Nationality Rooms

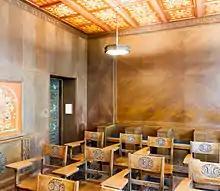
The Hungarian Classroom

Dénes Györgyi, a professor at the Industrial Art School in Budapest, won the Hungarian Classroom design competition sponsored by Hungary's Ministry of Education in 1930 which features Magyar folk art combined with deep wood carvings and historic stained glass windows. The walls of the room are oak veneer stained a soft tobacco brown. The wood in the panels was carefully selected and matched, so that the natural grains form interesting decorative patterns. The ceiling is 70 wooden cazettas suspended in a wooden frame and has a predominant hue of "paprika red", a color inspired by the peppers which are hung to dry over white fences in Hungary. The cazettas are decorated with folk motifs (birds, hearts, and tulips) in turquoise, green, and white were painted by Antal Diossy in Budapest. Joining the ceiling and walls is an inscription frieze with the first two stanzas of "Himnusz", the Hungarian National Anthem by Ferenc Kölcsey. Above the blackboard is the coat of arms of the University of Buda which was founded in 1388. At the top is the crown of St. Stephen, the patron saint of Hungary and its first Christian king. The student seats are made of oak and are unadorned except for stylized carved tulip ornaments on the back. A bench along the rear wall and guest chairs are upholstered in blue. Along the corridor wall, panels carved with floral, plant, and bird designs invoke a "tulip chest" which are the traditional hope chests of Hungarian village brides that are decorated with tulips. In the display case lined with soft blue velvet is an exhibit of Hungarian porcelain, lace, embroidery, and costumed dolls. Stained and painted glass windows depict the legend of Hungary's founding as well as important events in the nation's history and culture. The rear window depicts King Nimrod and his sons, Hunor and Magor, who pursued a white stag from the east to the fertile Danube plain. Descendants of Hunor became the Huns and those of Magor became the Magyars. The bay windows commemorate historic figures and events of the Middle Ages, Renaissance, and 17th and 19th centuries. The oak entrance doors bears deep carvings of tulips, pomegranate leaves, daisies, and wheat. The door's center panel states the date of the room's completion in 1938. The carvings were made by American wood carvers of Hungarian birth from plaster models that were made in Budapest to ensure Magyar authenticity.